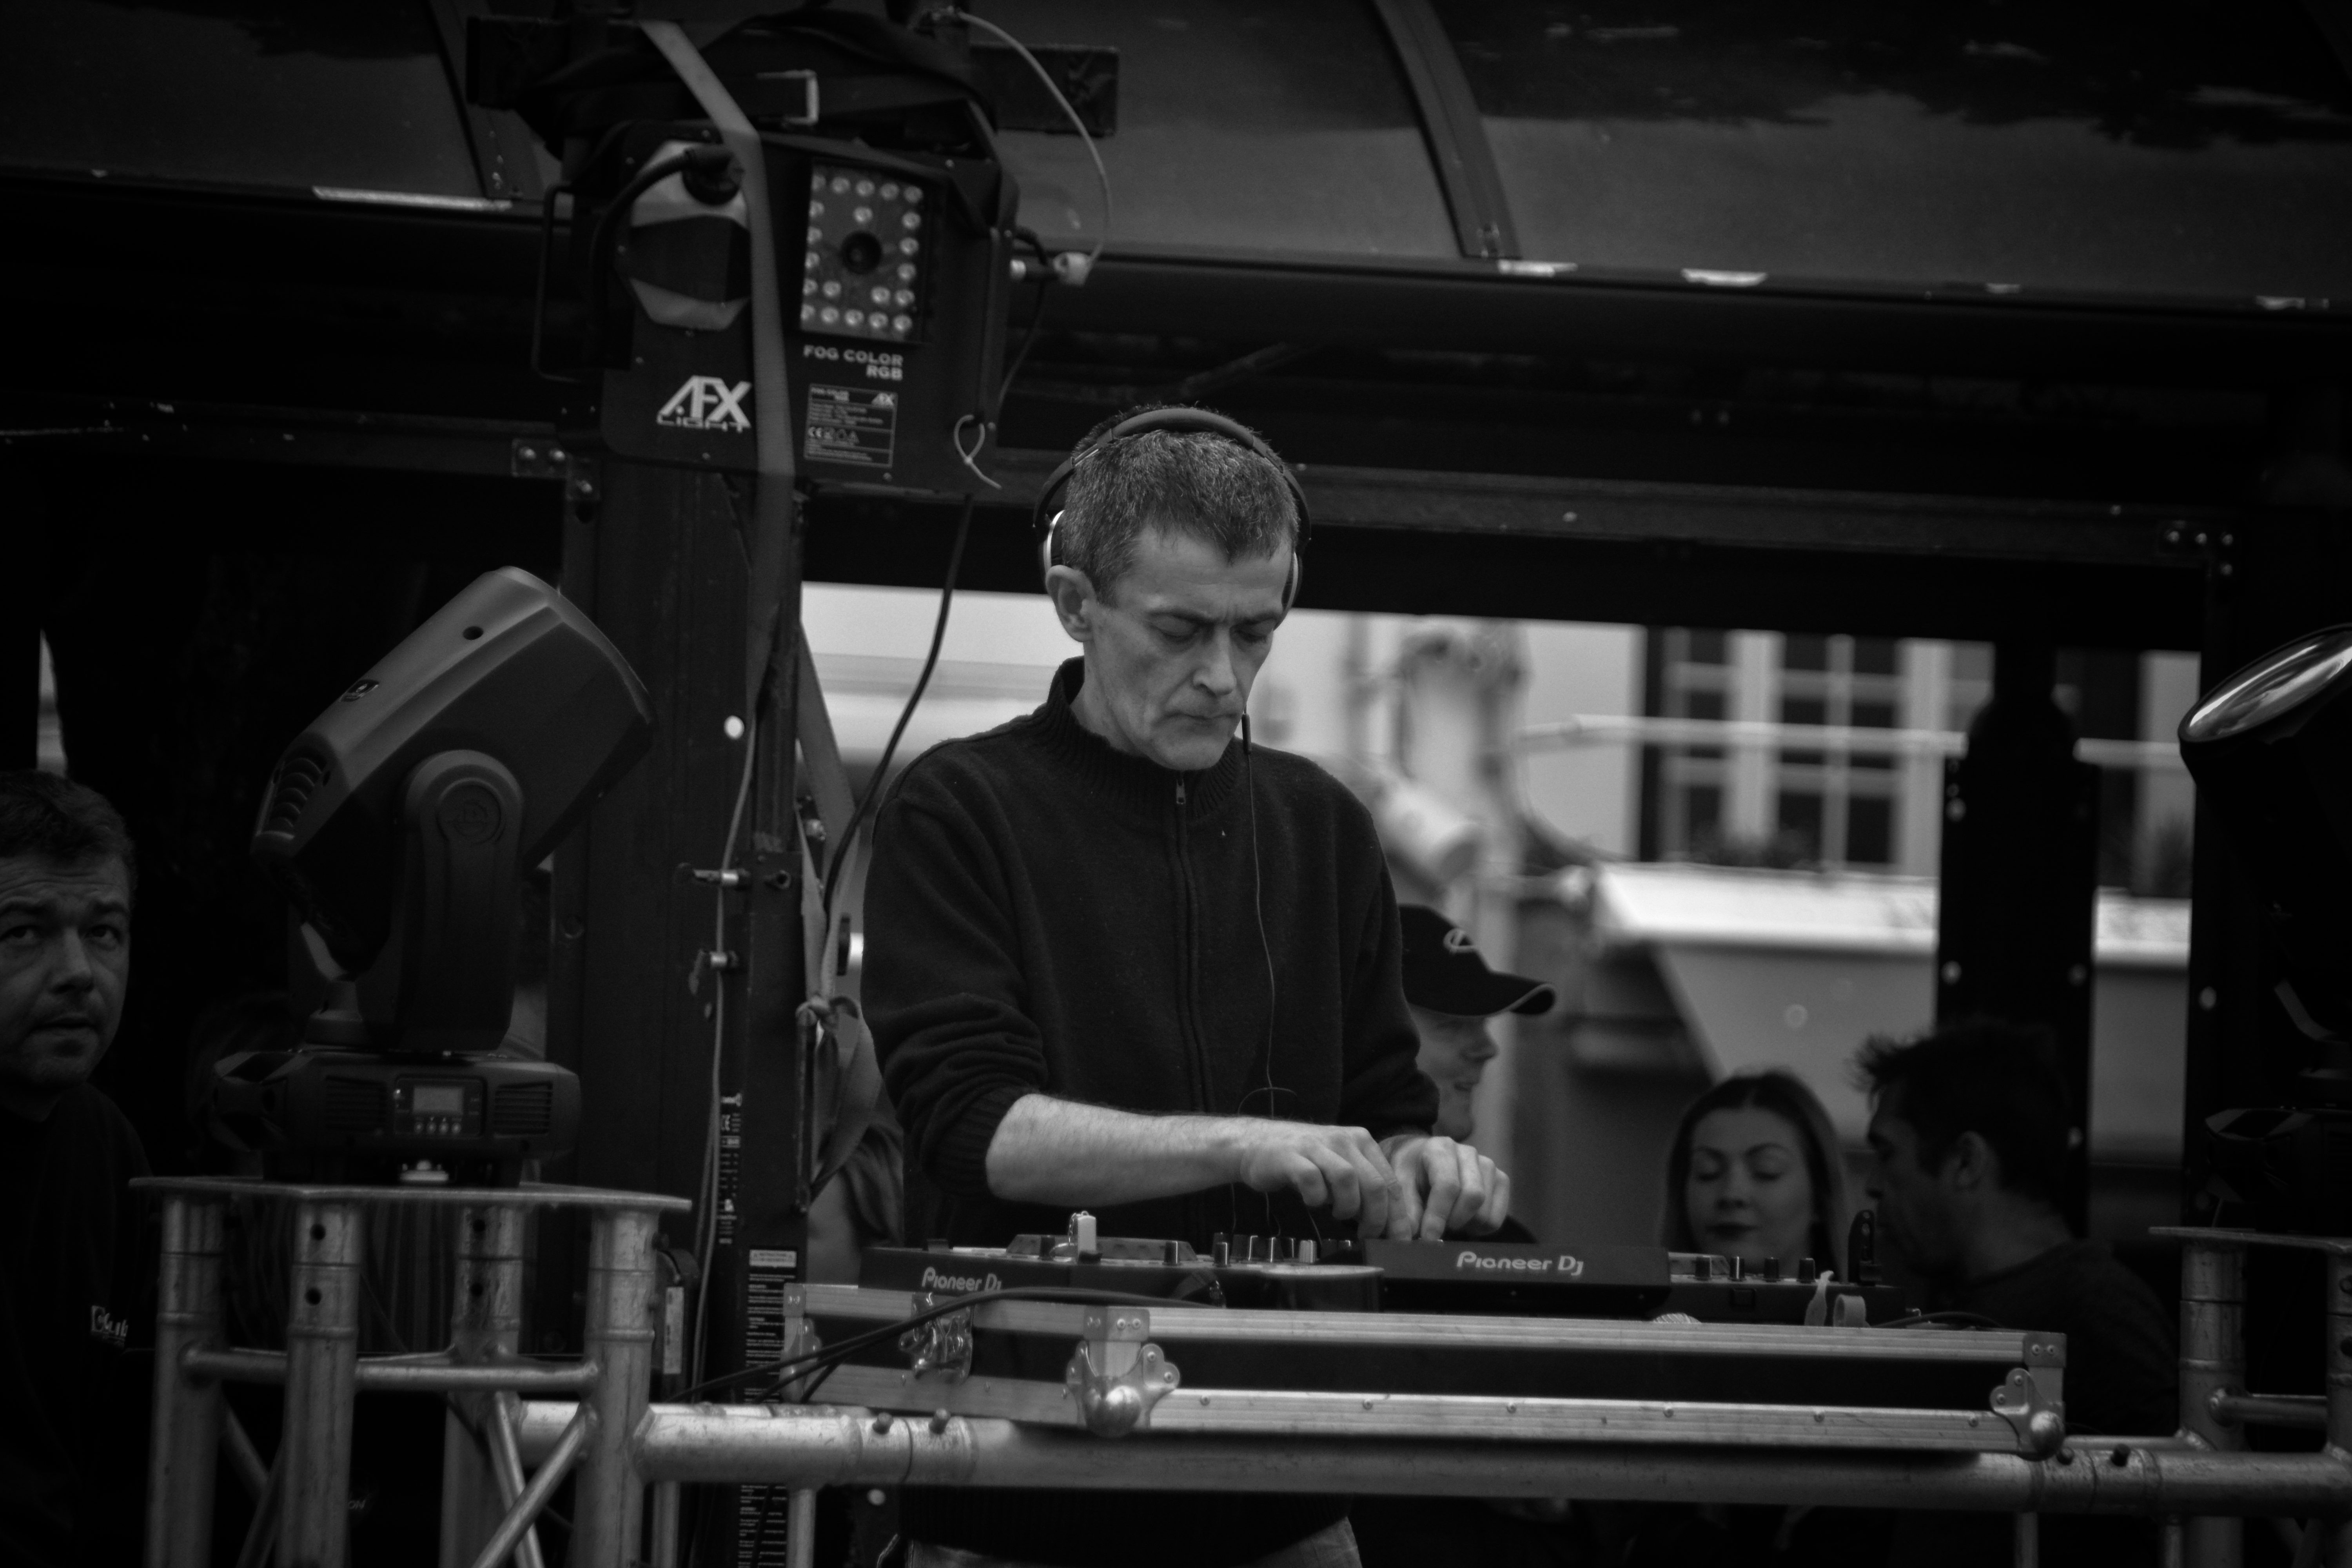
man, music, black and white, concert, musician, black, monochrome, dj, stage, jazz, sound, drums, drummer, character, entertainment, pianist, discs, monochrome photography